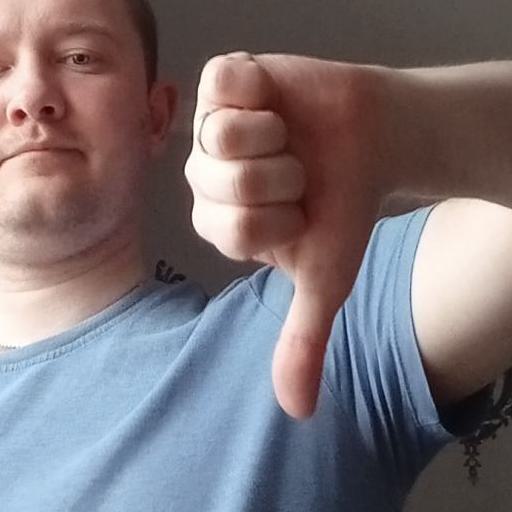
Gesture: dislike